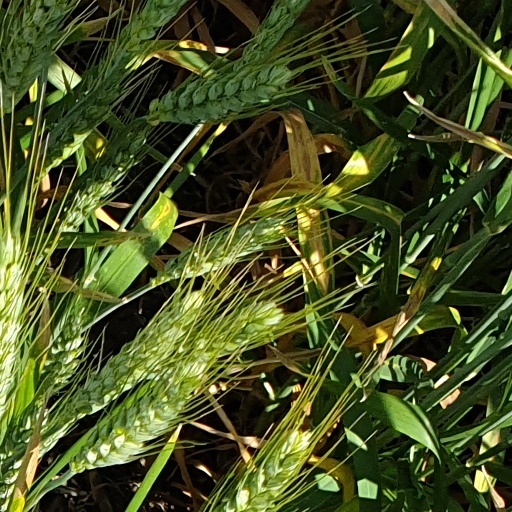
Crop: wheat